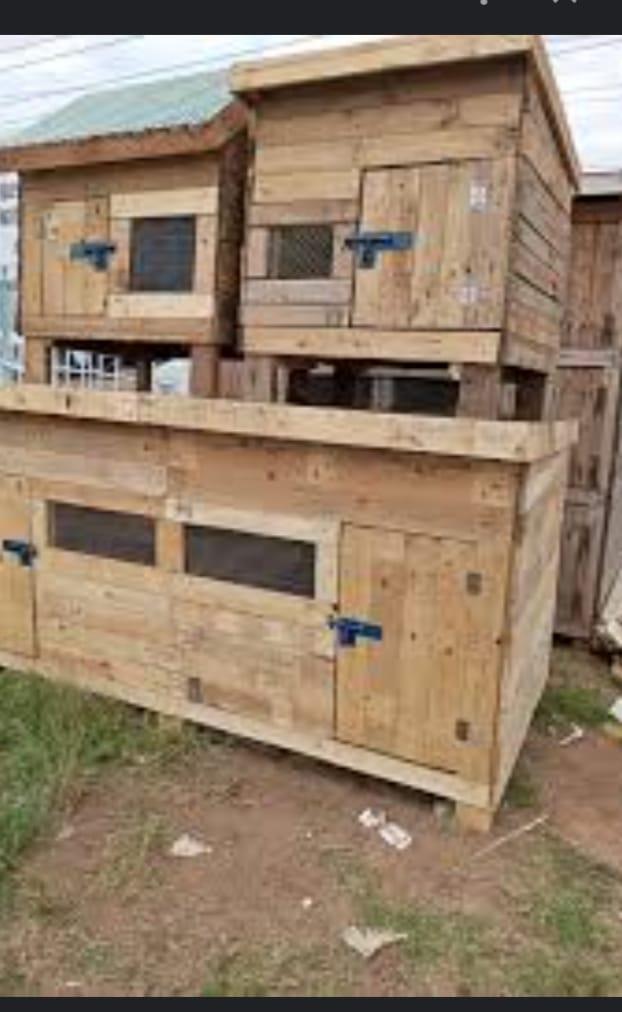
Nyumba ambazo ni kwa ajili ya wanyama wanaofugwa nyumbani kama vile mbwa na paka zimetengenezwa vizuri kwa kutumia mbao na ziko tayari kwa ajili ya matumizi.